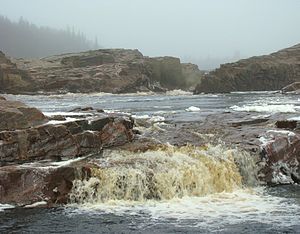
Strelna (flod)
Strelna lige før udløbet
Strelna er en flod i Murmansk oblast i Rusland. Den har sit løb i den sydlige del af Kolahalvøen og er 160 km lang. Floden har udspring fra Kejvyhøjderne centralt på Kola og munder ud i Hvidehavet. Strelnas største biflod er Berezovaja.